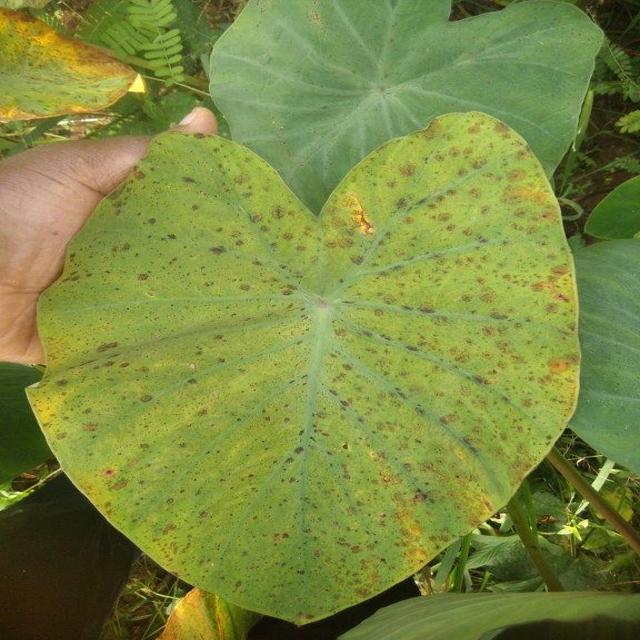
Label: Mid_Blight